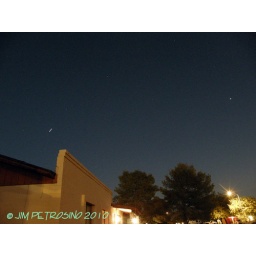
That is the Space Station orbiting overhead, the streak on the left, and Jupiter high above the street lamp on the right.